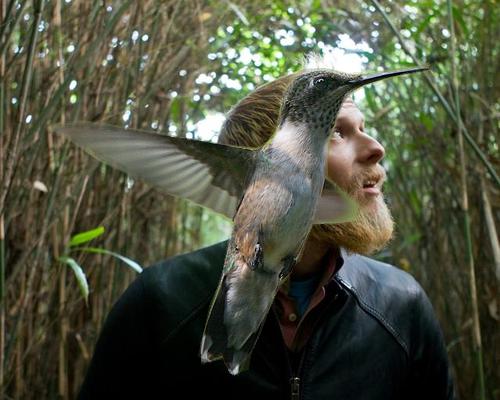
Bird species: Ruby_throated_Hummingbird
Bird type: landbird
Background: land